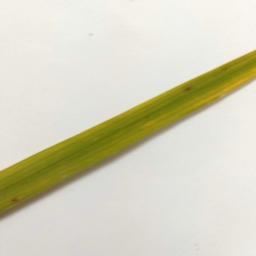
Label: Rice___Brown_Spot